History of Pittsburgh

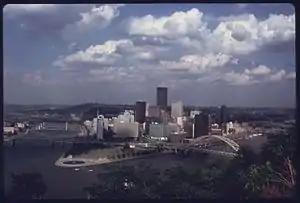
Downtown Pittsburgh in July 1974

During the Prohibition era, 1920 to 1933, Pittsburgh was a hotbed of bootlegging and illicit alcohol consumption. Several factors fed into resistance to Prohibition, including a large immigrant population, anti-establishment animosity dating to the Whiskey Rebellion, fragmented local government, and pervasive corruption. The Pittsburgh crime family controlled significant portions of the illegal alcohol trade.